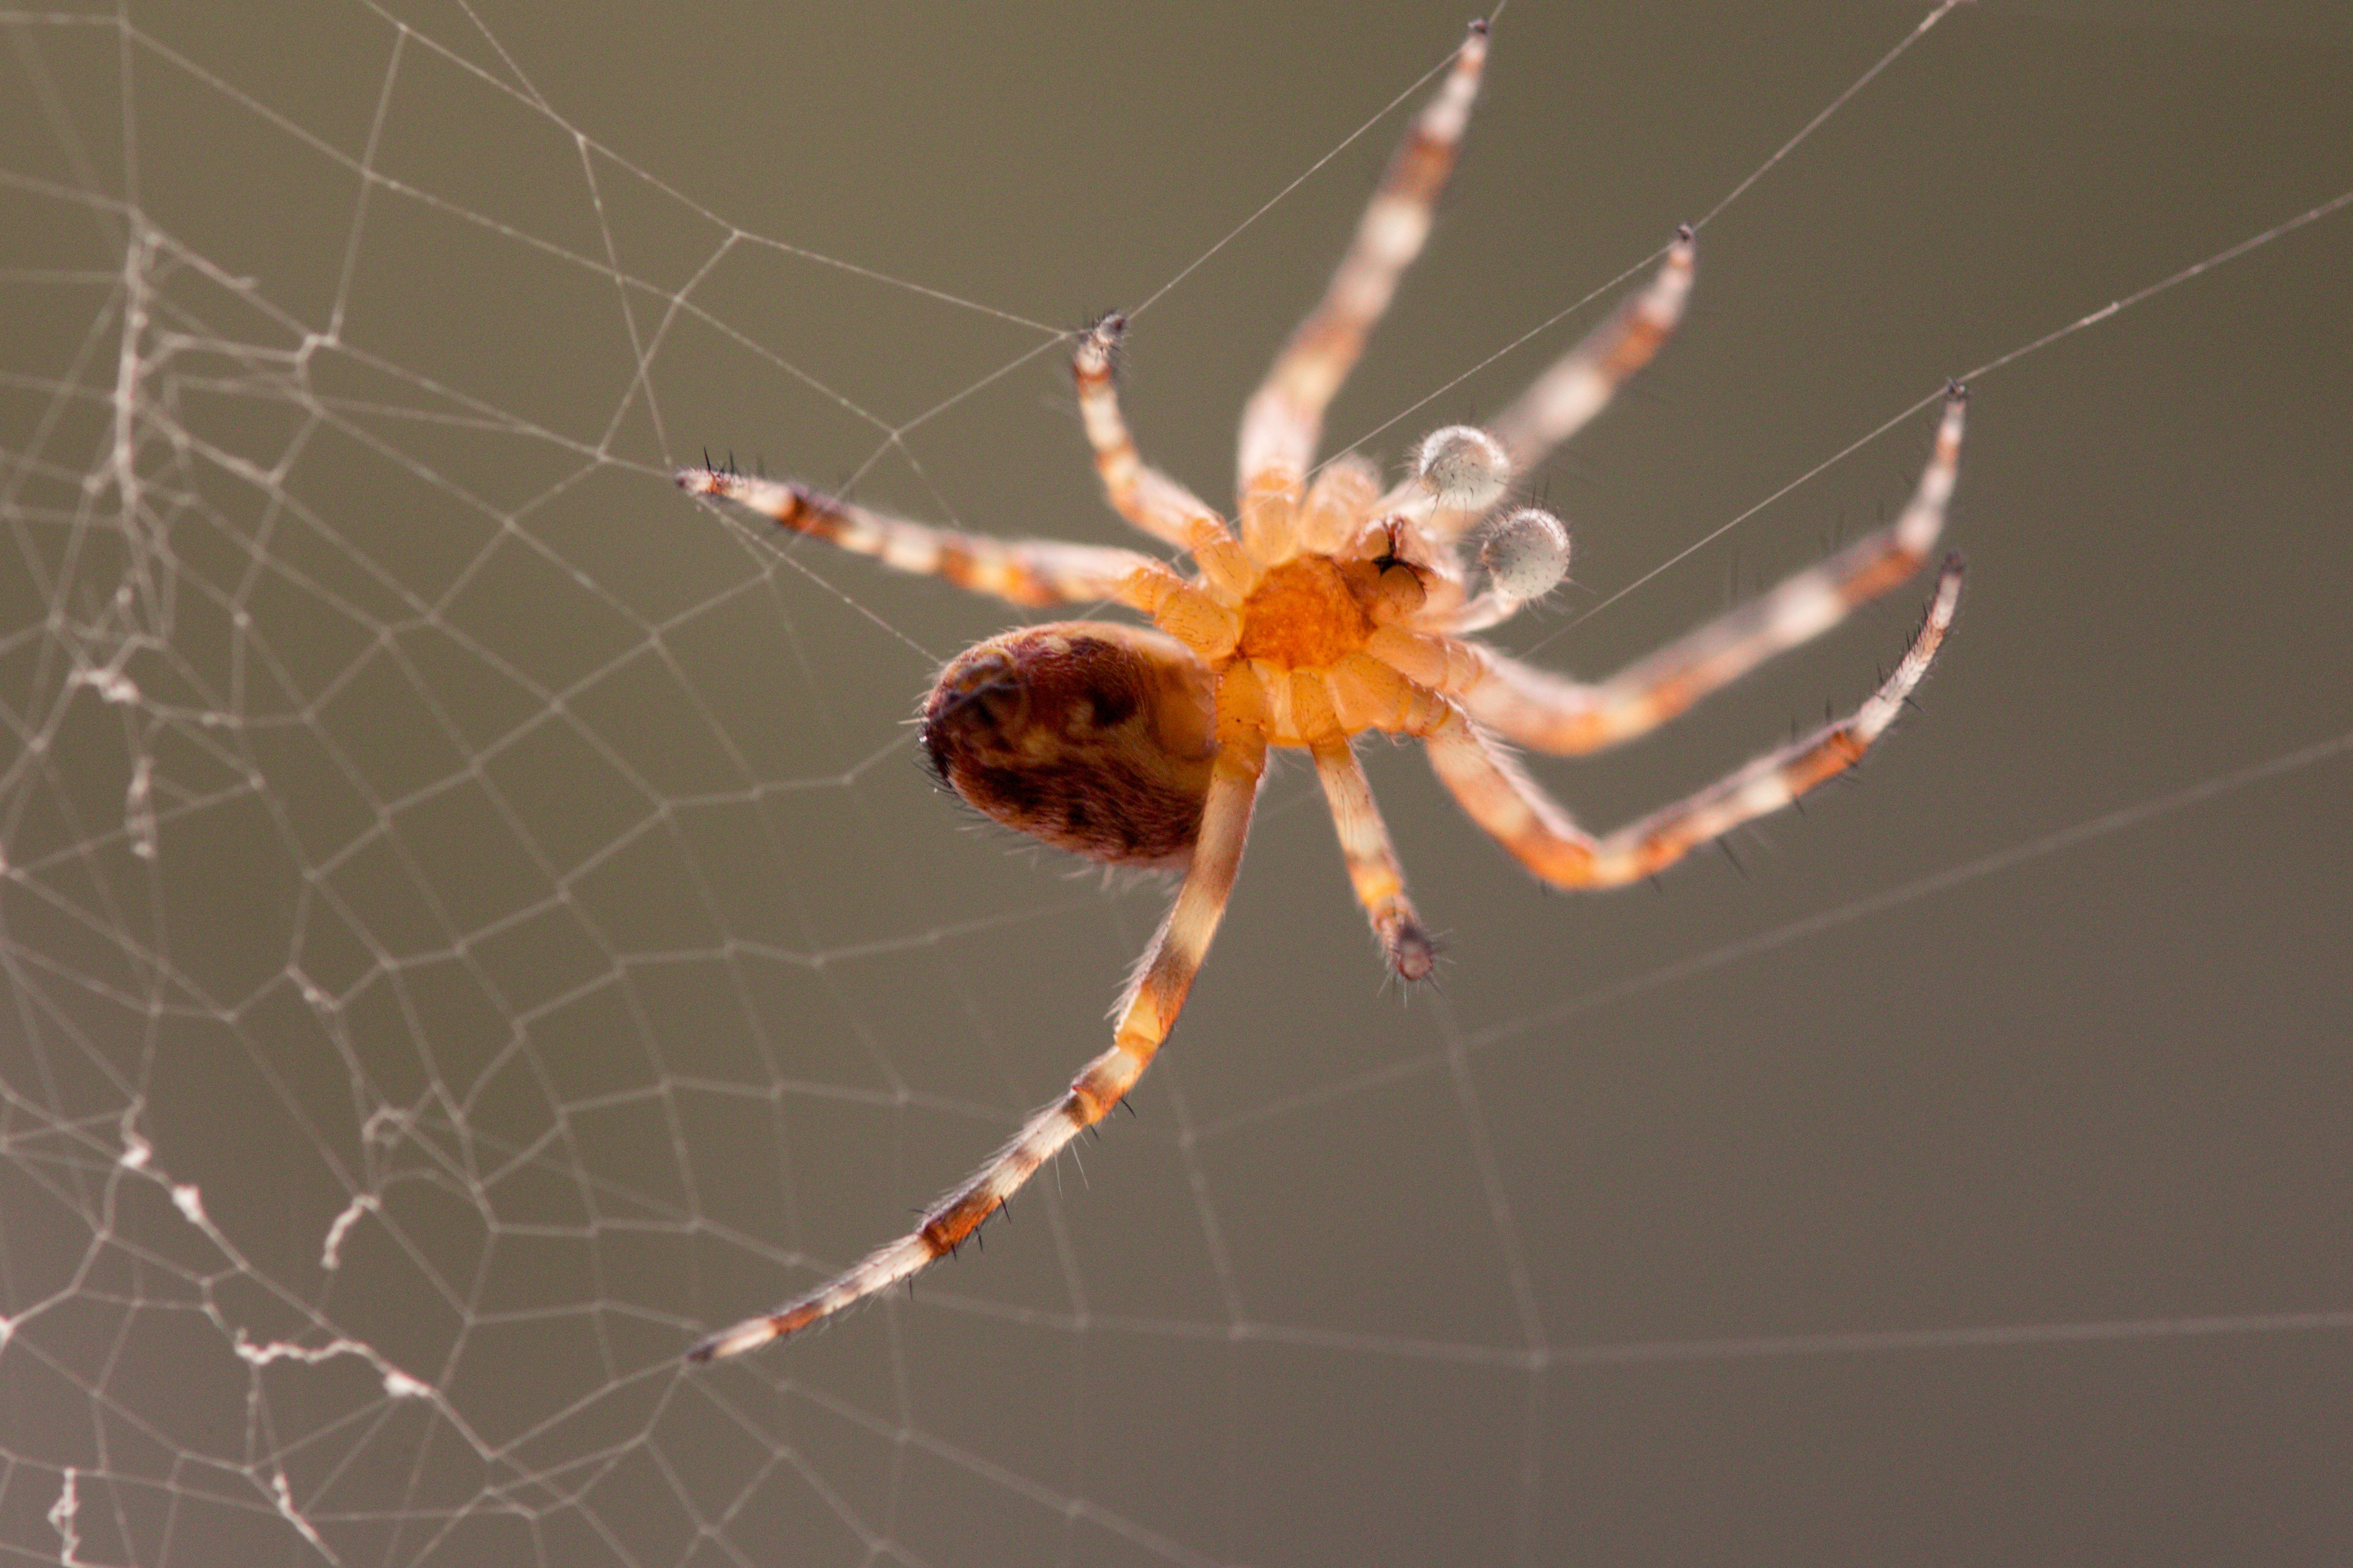
animal, insect, floating, close, fauna, material, invertebrate, spider web, cobweb, close up, spider, hairy, arachnid, garden spider, argiope, network, spider webs, macro photography, organism, arthropod, araneus diadematus, european garden spider, safety net, araneus, spider macro, orb weaver spider, yellow garden spider